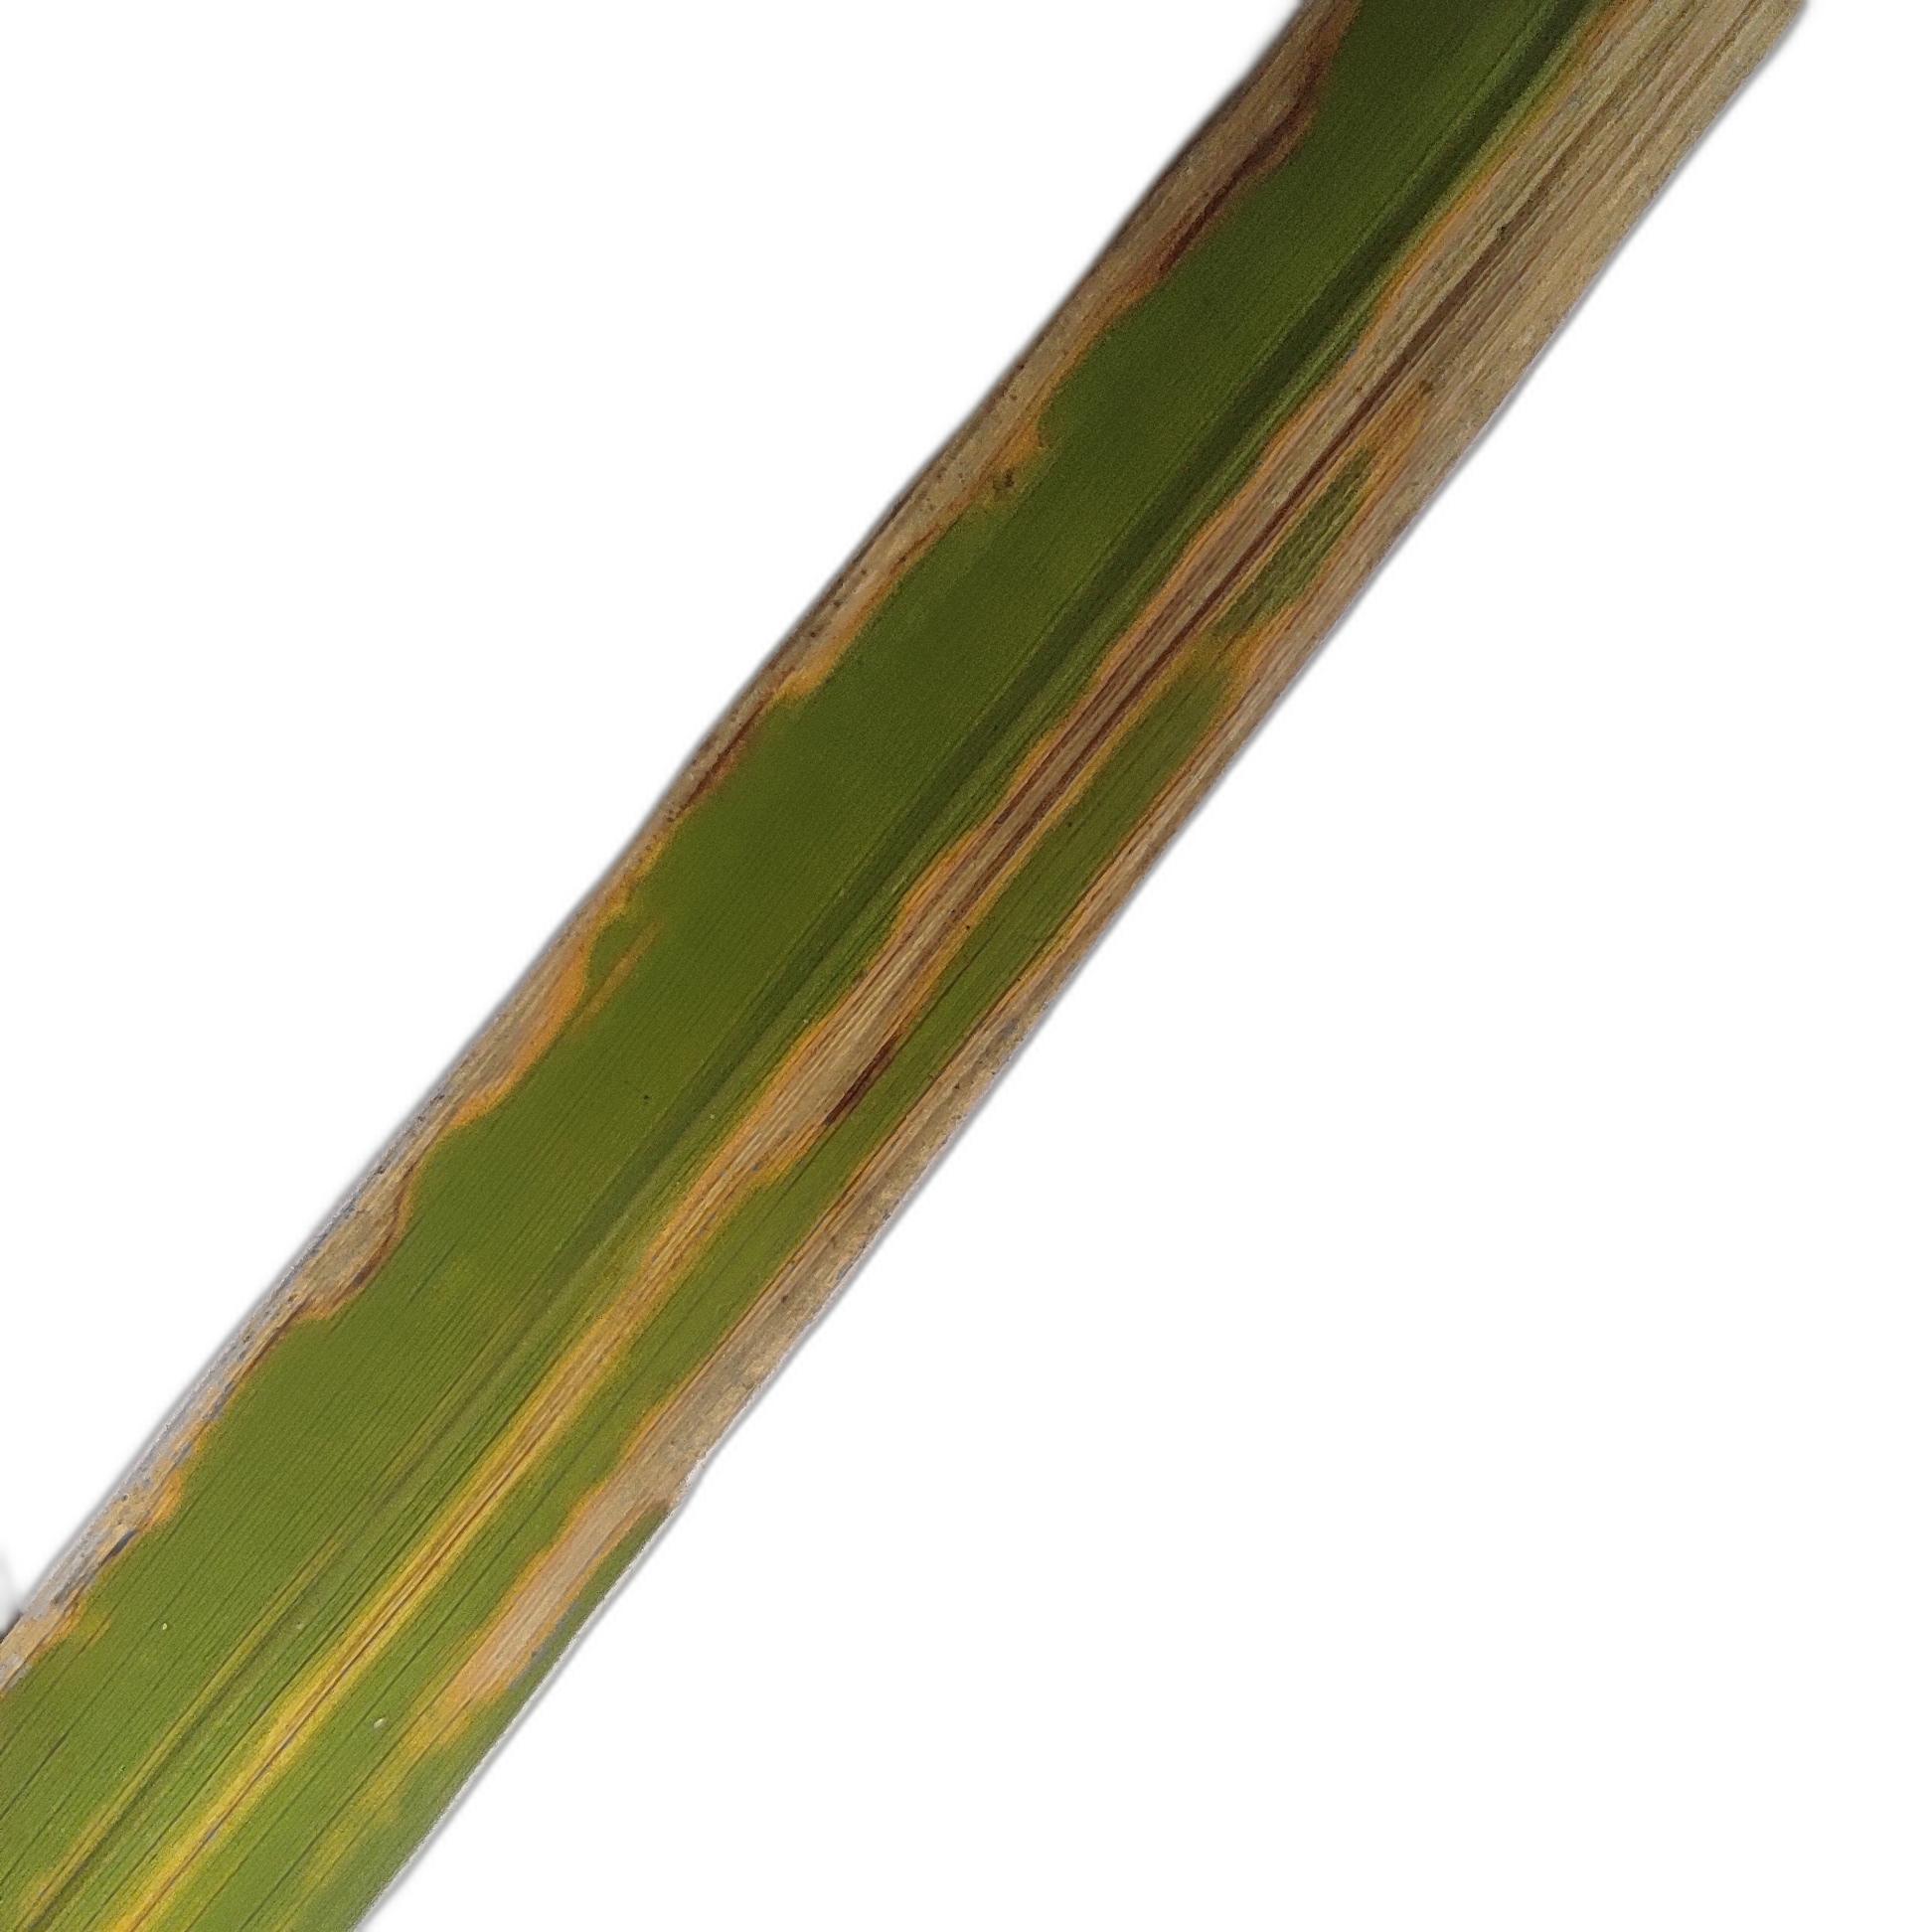
Label: Leaf Scald